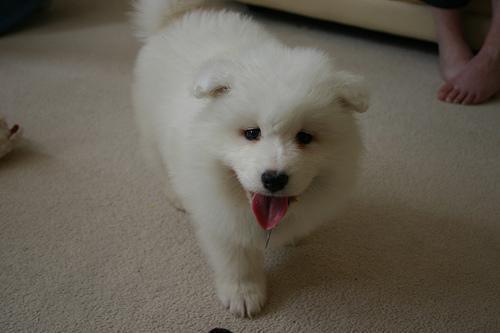
Samoyed